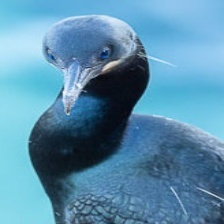
Species: BRANDT CORMARANT
Scientific name: PHALACROCORAX PENICILLATUS